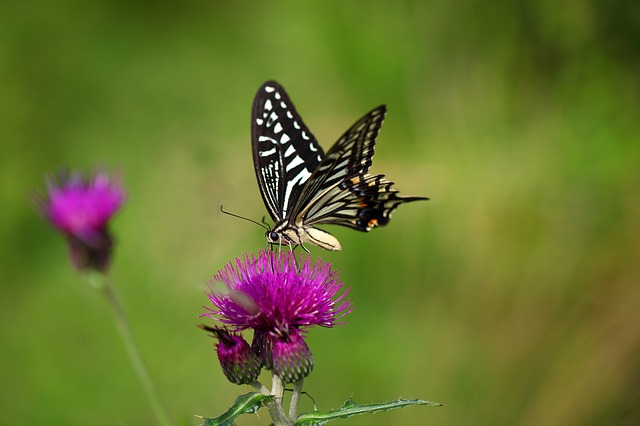
Label: butterfly